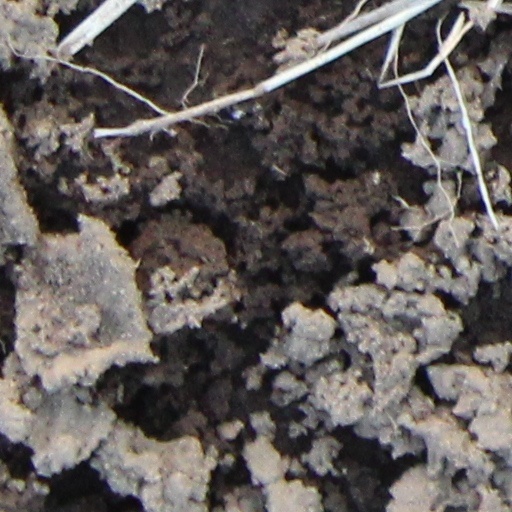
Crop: wheat